The Ural Front

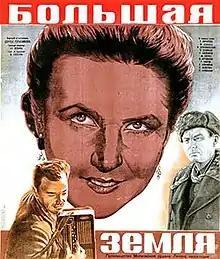

The Ural Front is a 1944 Soviet World War II film directed by Sergey Gerasimov and starring Tamara Makarova, Viktor Dobrovolsky and Sofya Khalyutina.